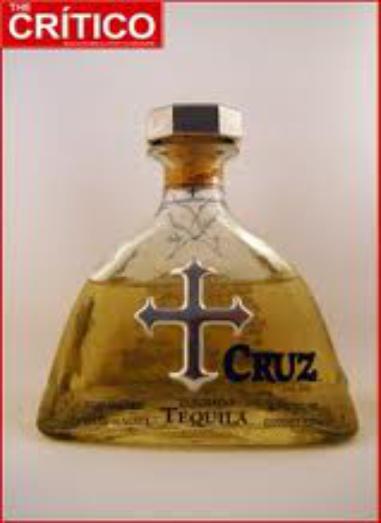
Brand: Cruz Tequila
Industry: Food